Henry Allen (Colorado settler)

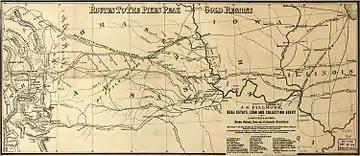
Map of the routes to the Pike's Peak gold fields. The trail from Council Bluff to Denver along the Platte River and South Platte River

He went to Denver with 14 other people, arriving at the mouth of Cherry Creek on October 26, 1858. He came during the early days of the Pike's Peak Gold Rush, to prospect for gold. At that time Denver was in the Kansas Territory. He was a practical surveyor. William Foster assisted him in setting up the town plat for Auraria and was president of the town company. Allen was among those who helped establish the Highland town company.